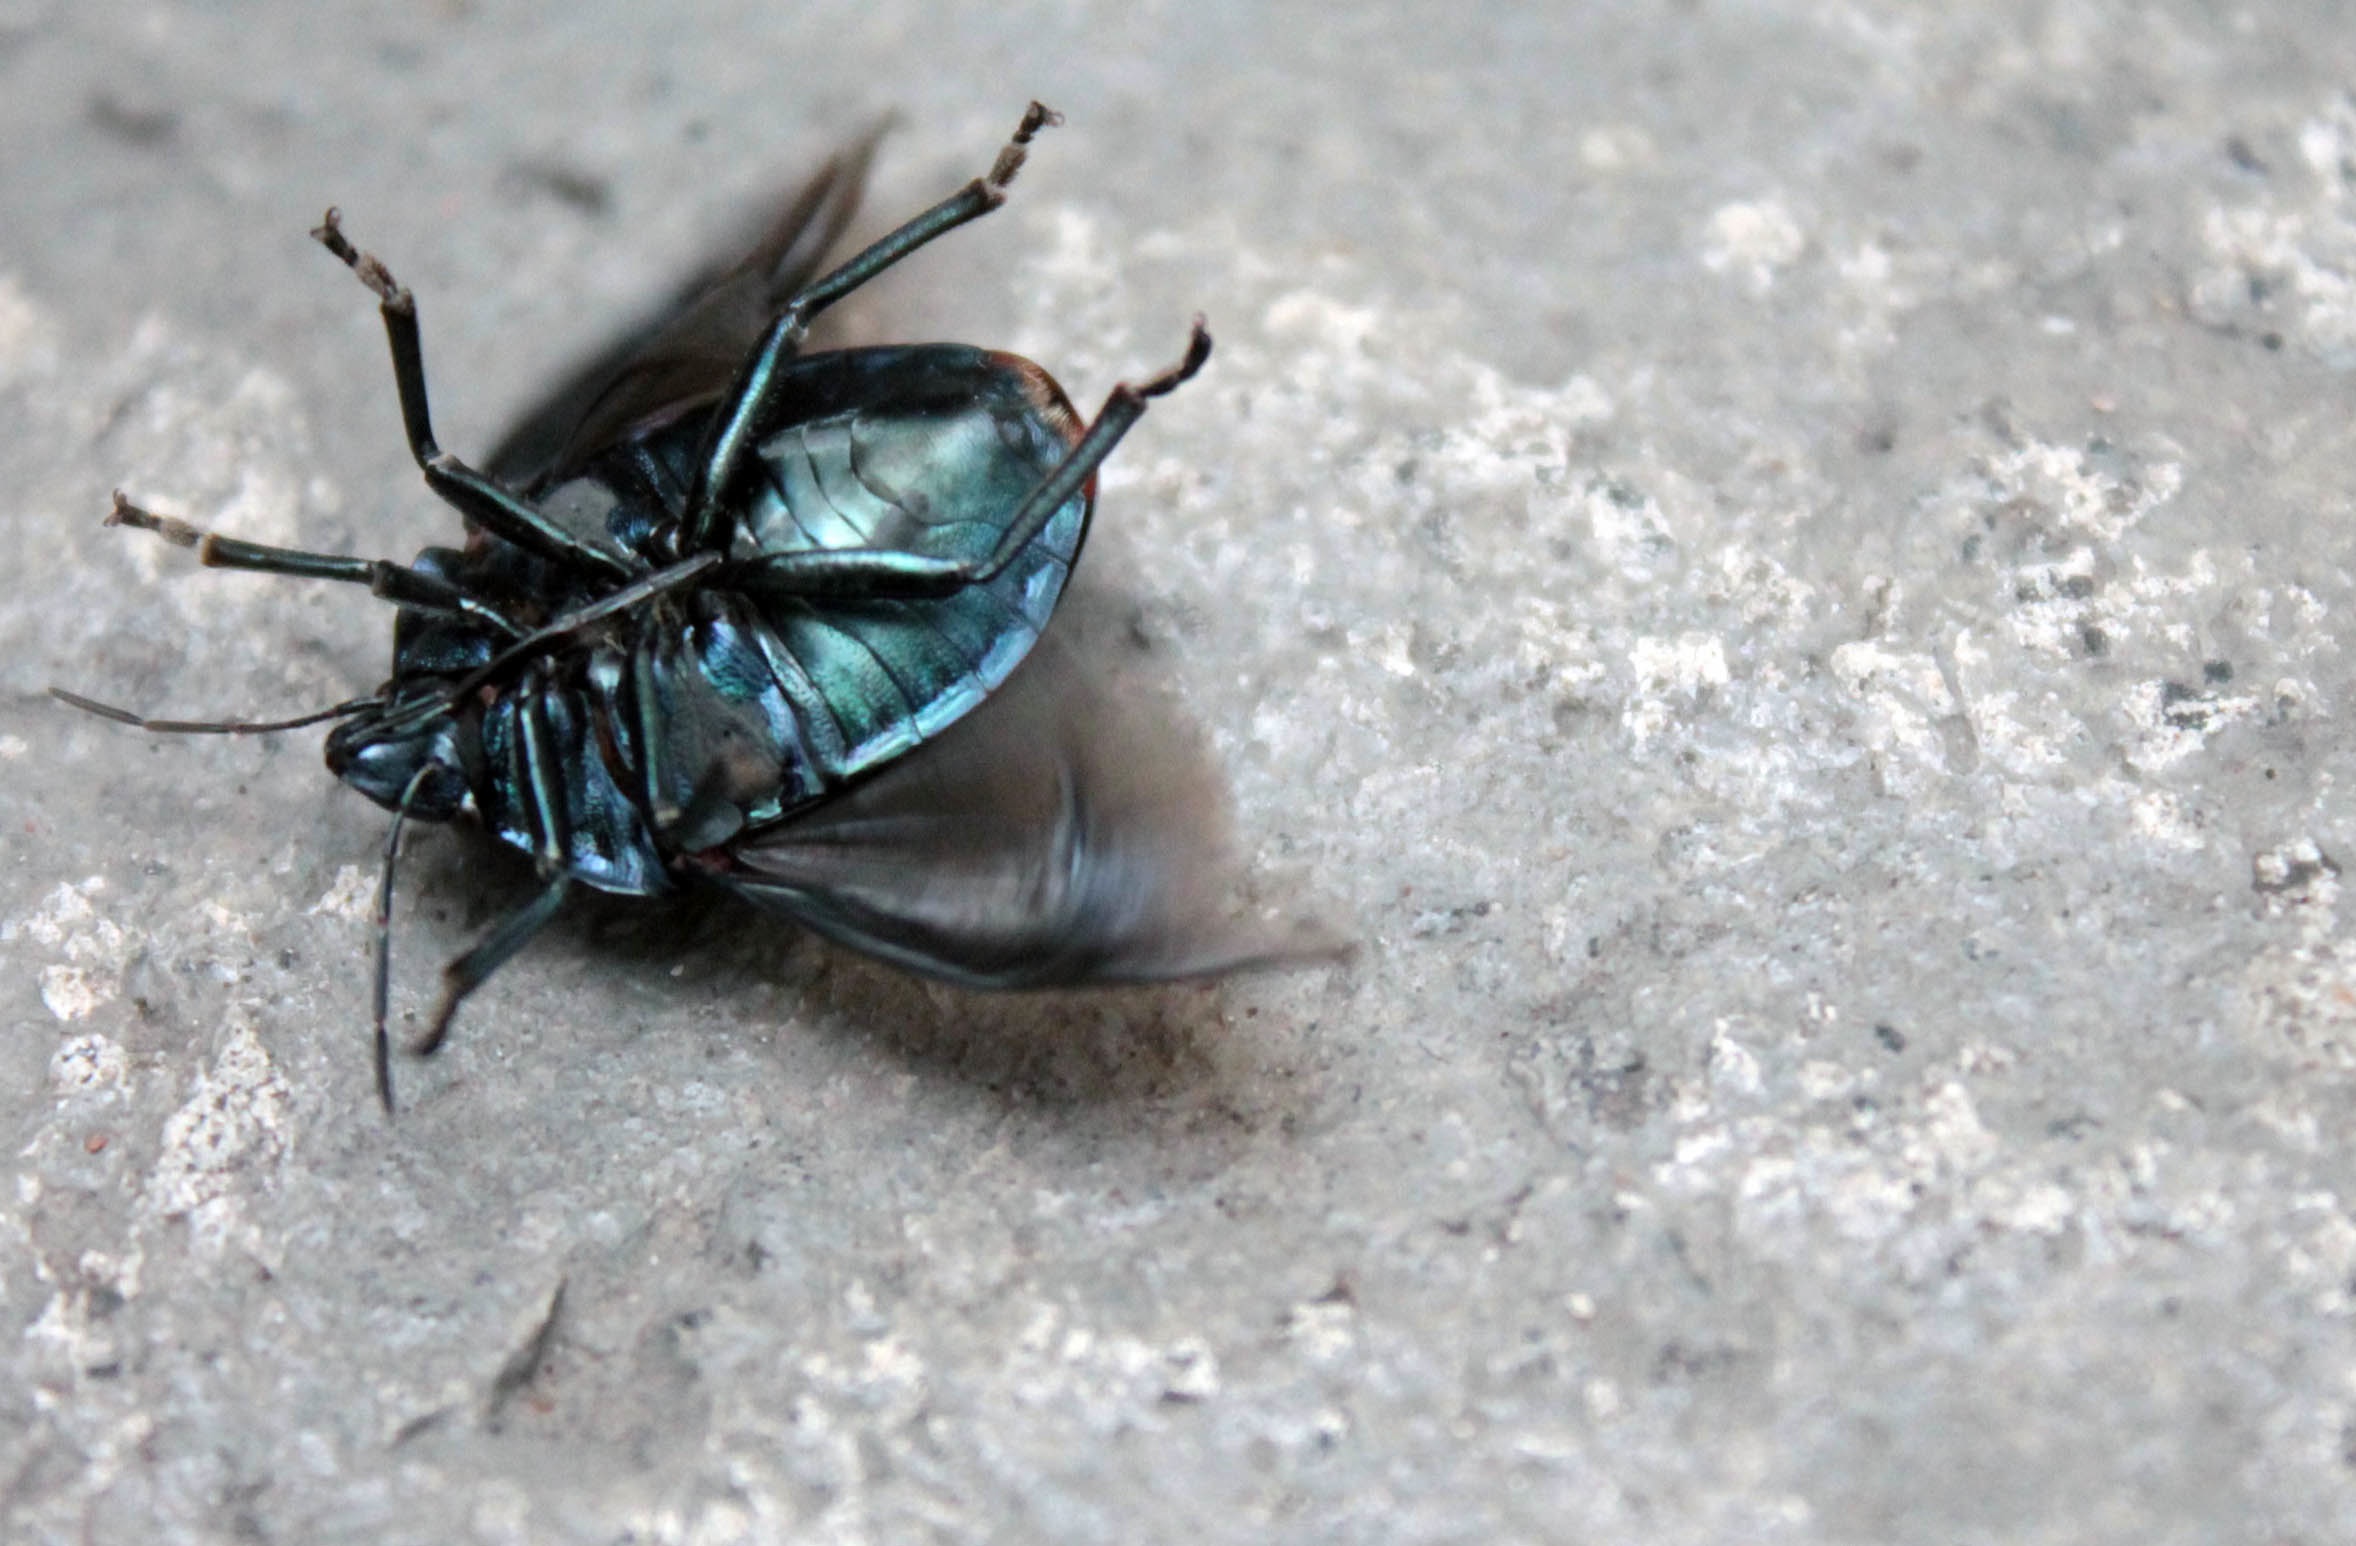
fly, insect, fauna, invertebrate, close up, macro photography, arthropod, dung beetle, scarabs